Earls Court Exhibition Centre

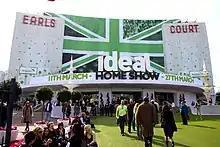
Ideal Home Show (March 2011)

Earls Court hosted many shows and exhibitions throughout the years, including the Earls Court Motor Show, Ideal Home Show and the BRIT Awards. The MPH Show, one of Britain's largest motoring exhibitions and shows, hosted by Jeremy Clarkson and others, took place there each winter after an earlier showing at the National Exhibition Centre in Birmingham.